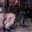
Label: man